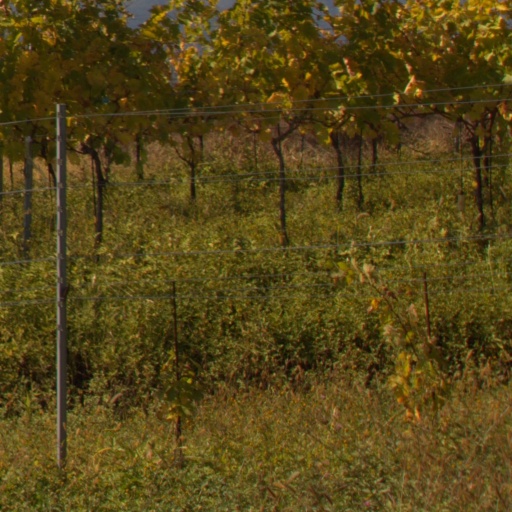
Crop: grape